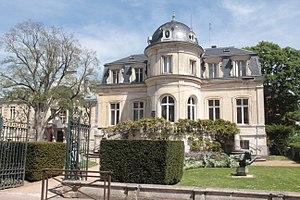
Bibliothèque d'Évreux, installée au Pavillon Fleuri (1860). Marcel Baudot y a vécu entre 1940 et 1944.
Marcel Baudot est un historien et archiviste français. Il fut également chef des Forces françaises de l’intérieur de l’Eure en 1944.